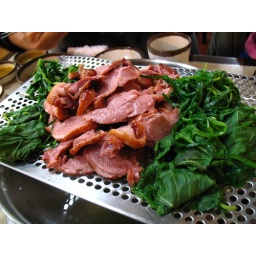
korean roasted duck over steaming pot